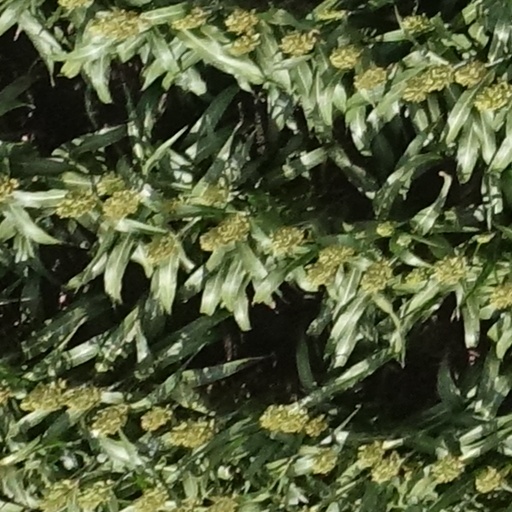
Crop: sorghum